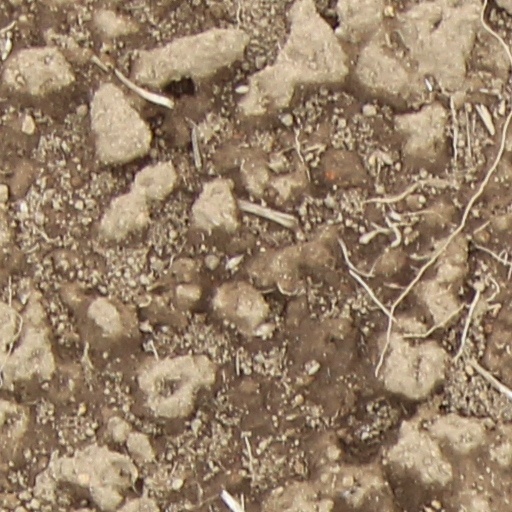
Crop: wheat